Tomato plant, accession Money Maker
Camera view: bottom (45 deg); turntable rotation: 300 degrees
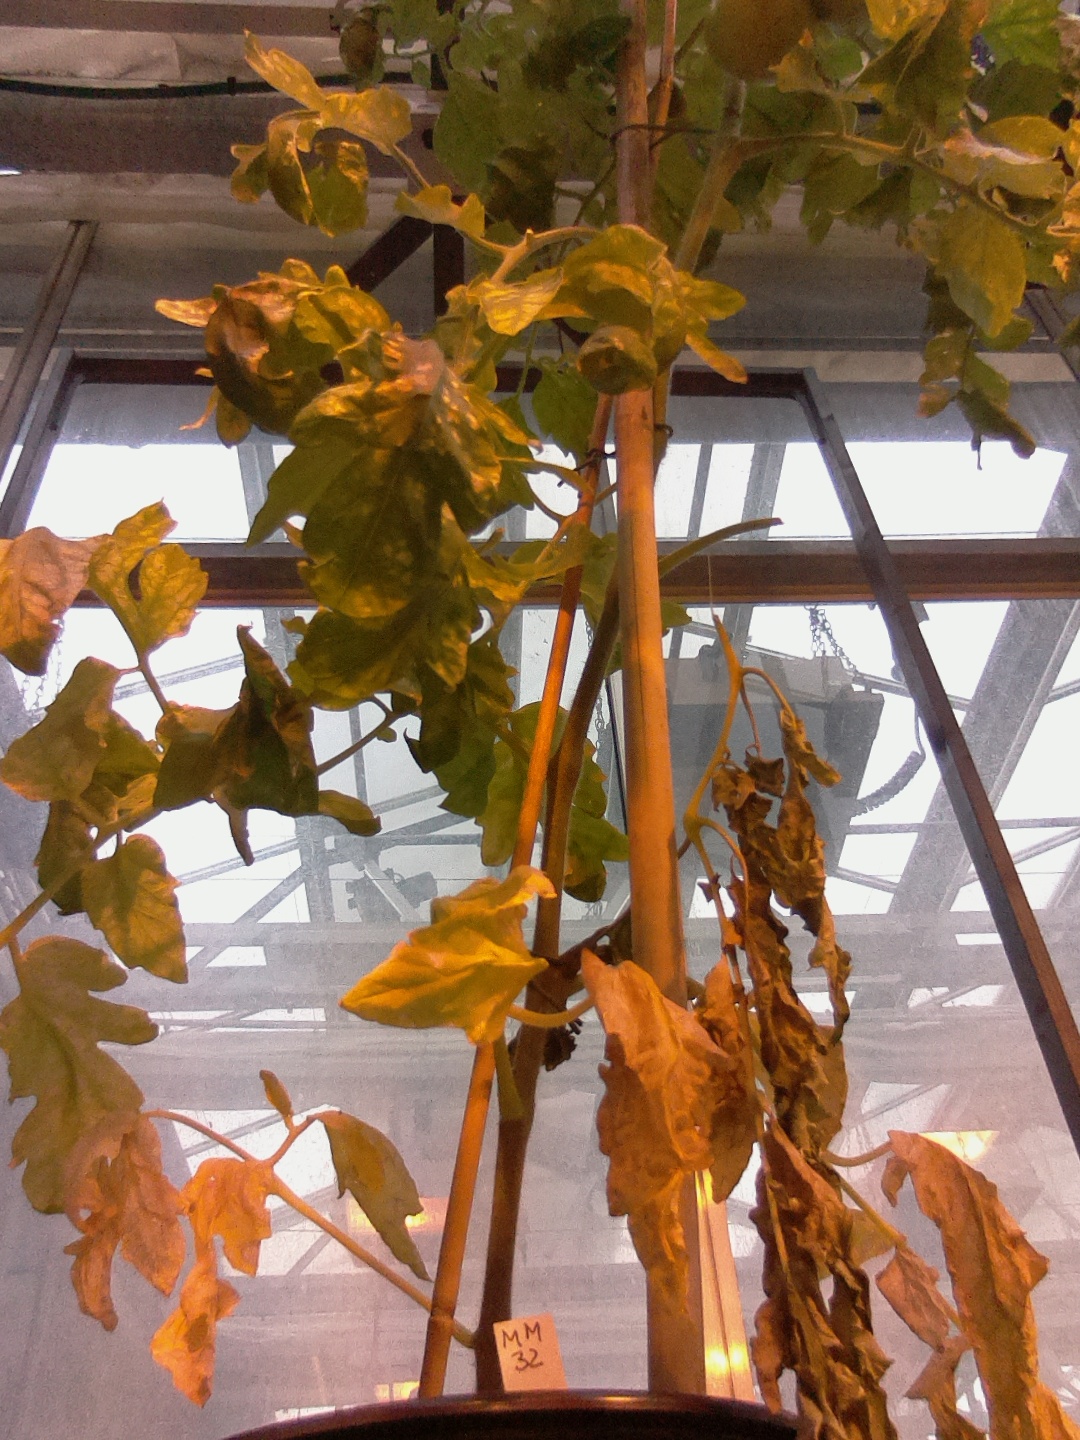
BBCH growth stage 78: 80% -90% of final fruit size